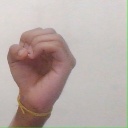
अक्षर: ऊ